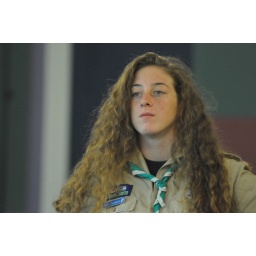
Israeli scouts visit girl scouts headquarters and troop house in Louisville Kentucky.